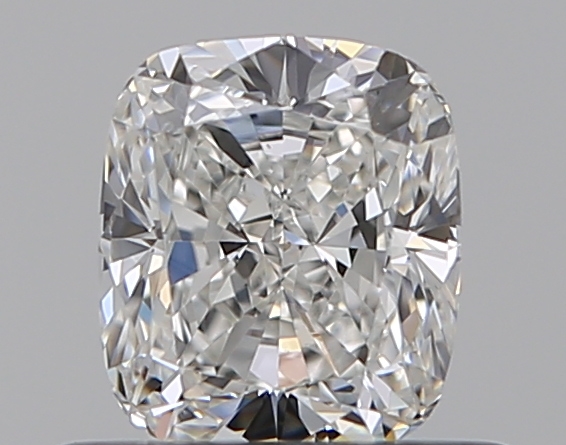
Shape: cushion
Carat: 0.53
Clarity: VS2
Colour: G
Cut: EX
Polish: EX
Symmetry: VG
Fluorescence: M
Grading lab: GIA
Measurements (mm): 4.98 x 4.31 x 2.9